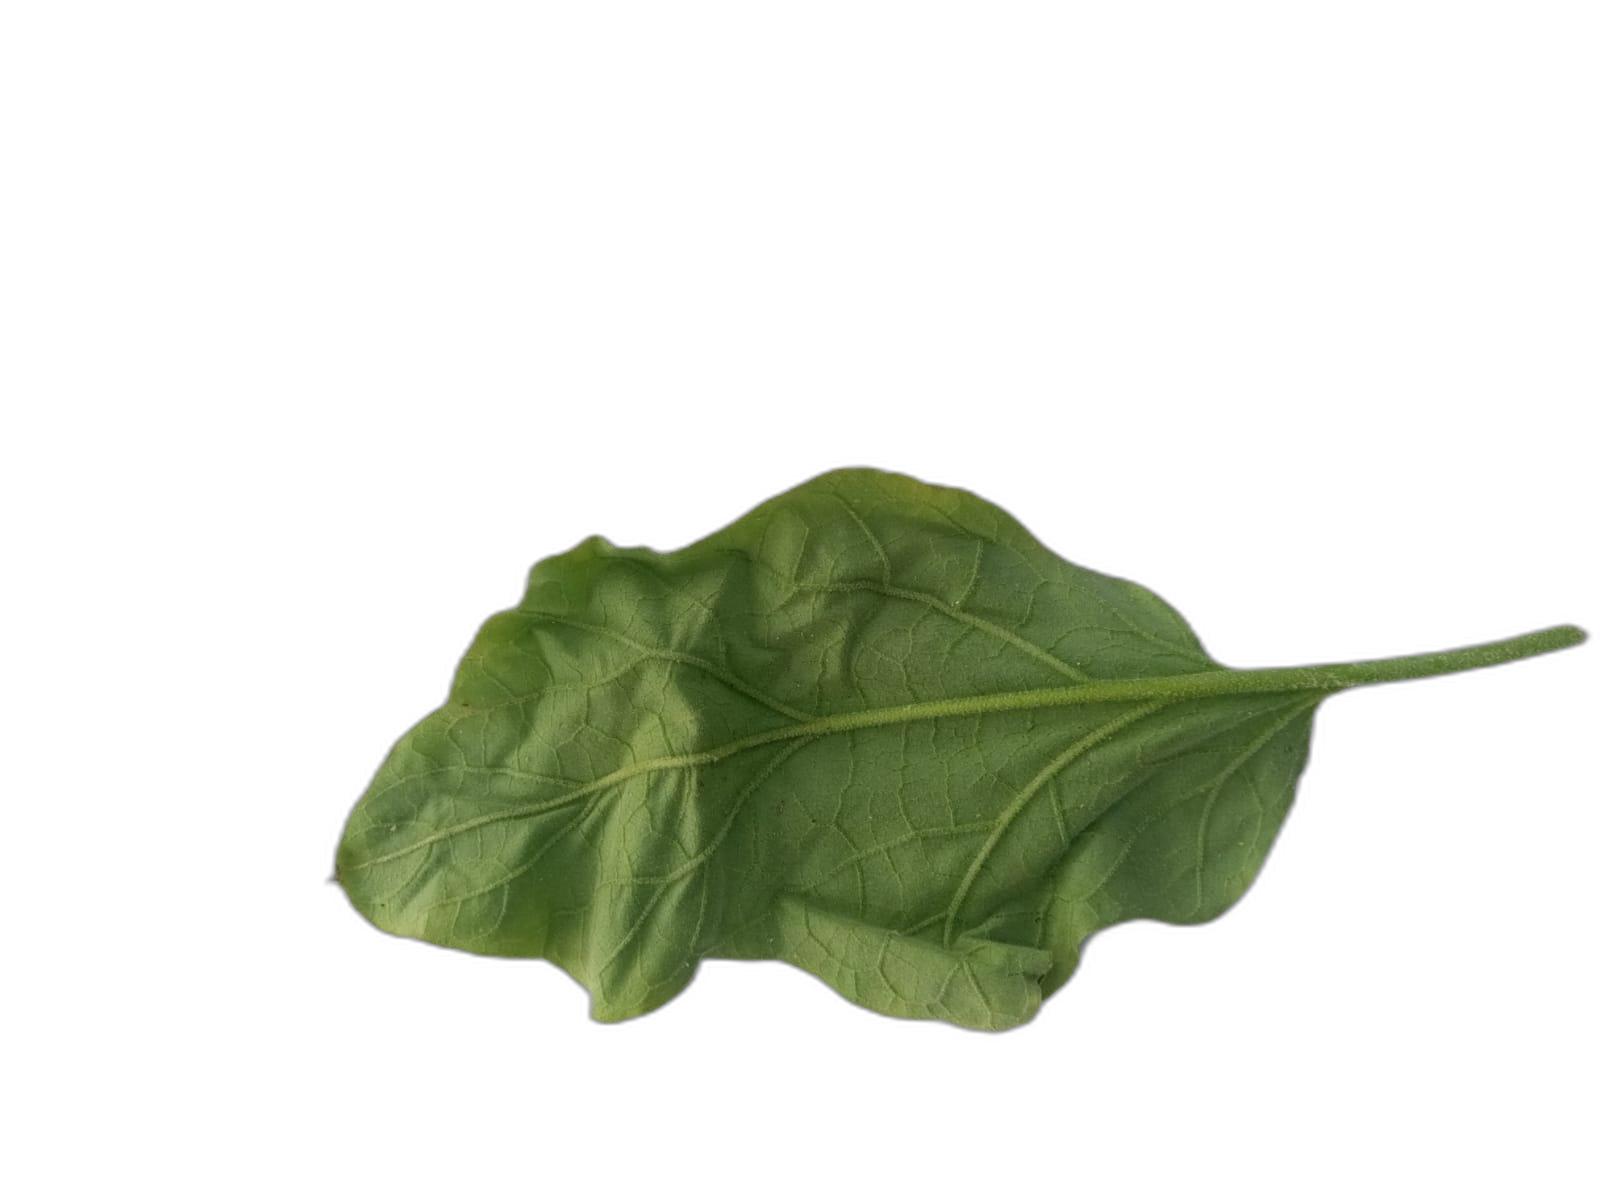
Label: Healthy Leaf